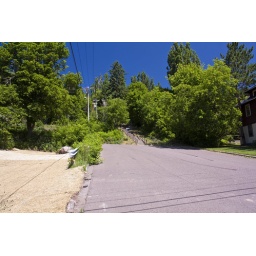
Looking down the street from in front of where the old house stood